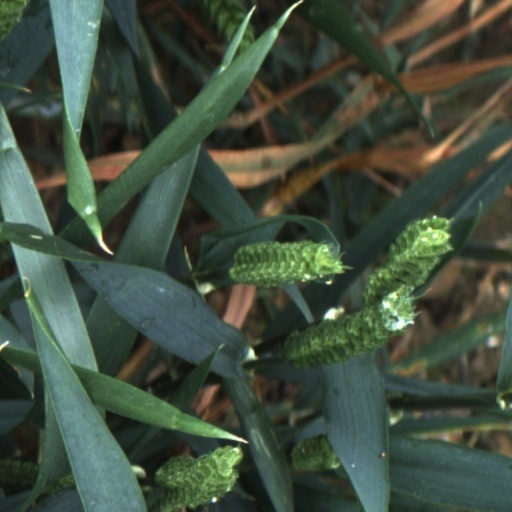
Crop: wheat